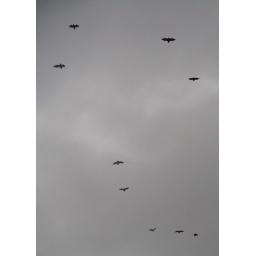
Some fruit bats flying over Moore Park